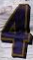
Number: 4